Short-finned pilot whale

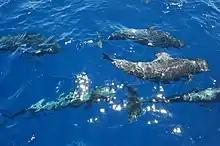
Short-finned pilot whales at Tenerife

The total of all available abundance estimates for short-finned pilot whales is approximately 700,000 individuals, but populations vary worldwide, and large parts of the species' range have not been surveyed, therefore actual abundance could be considerably greater than this.